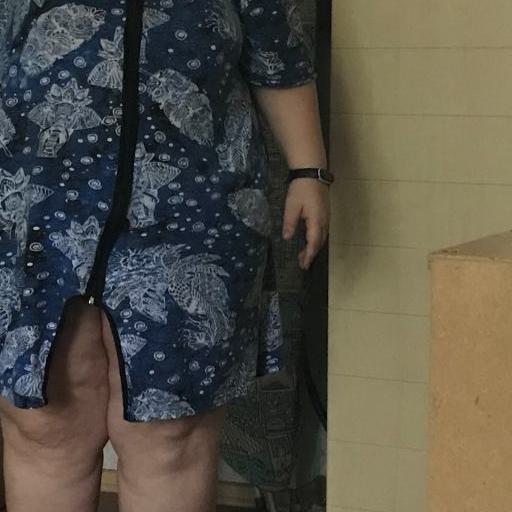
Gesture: no_gesture